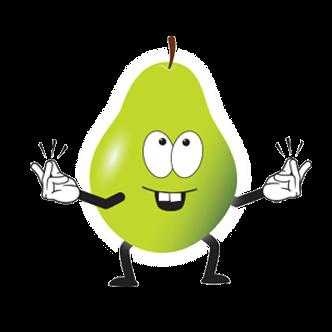
Label: Pear